Bárbara Sepúlveda Hales

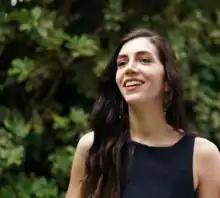

Bárbara Sepúlveda Hales (born 19 June 1985) is a Chilean politician who was elected as a member of the Chilean Constitutional Convention. She is a member of the Communist Party of Chile.